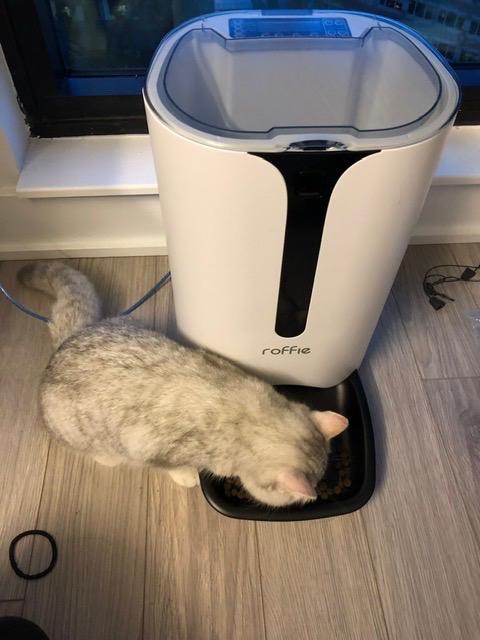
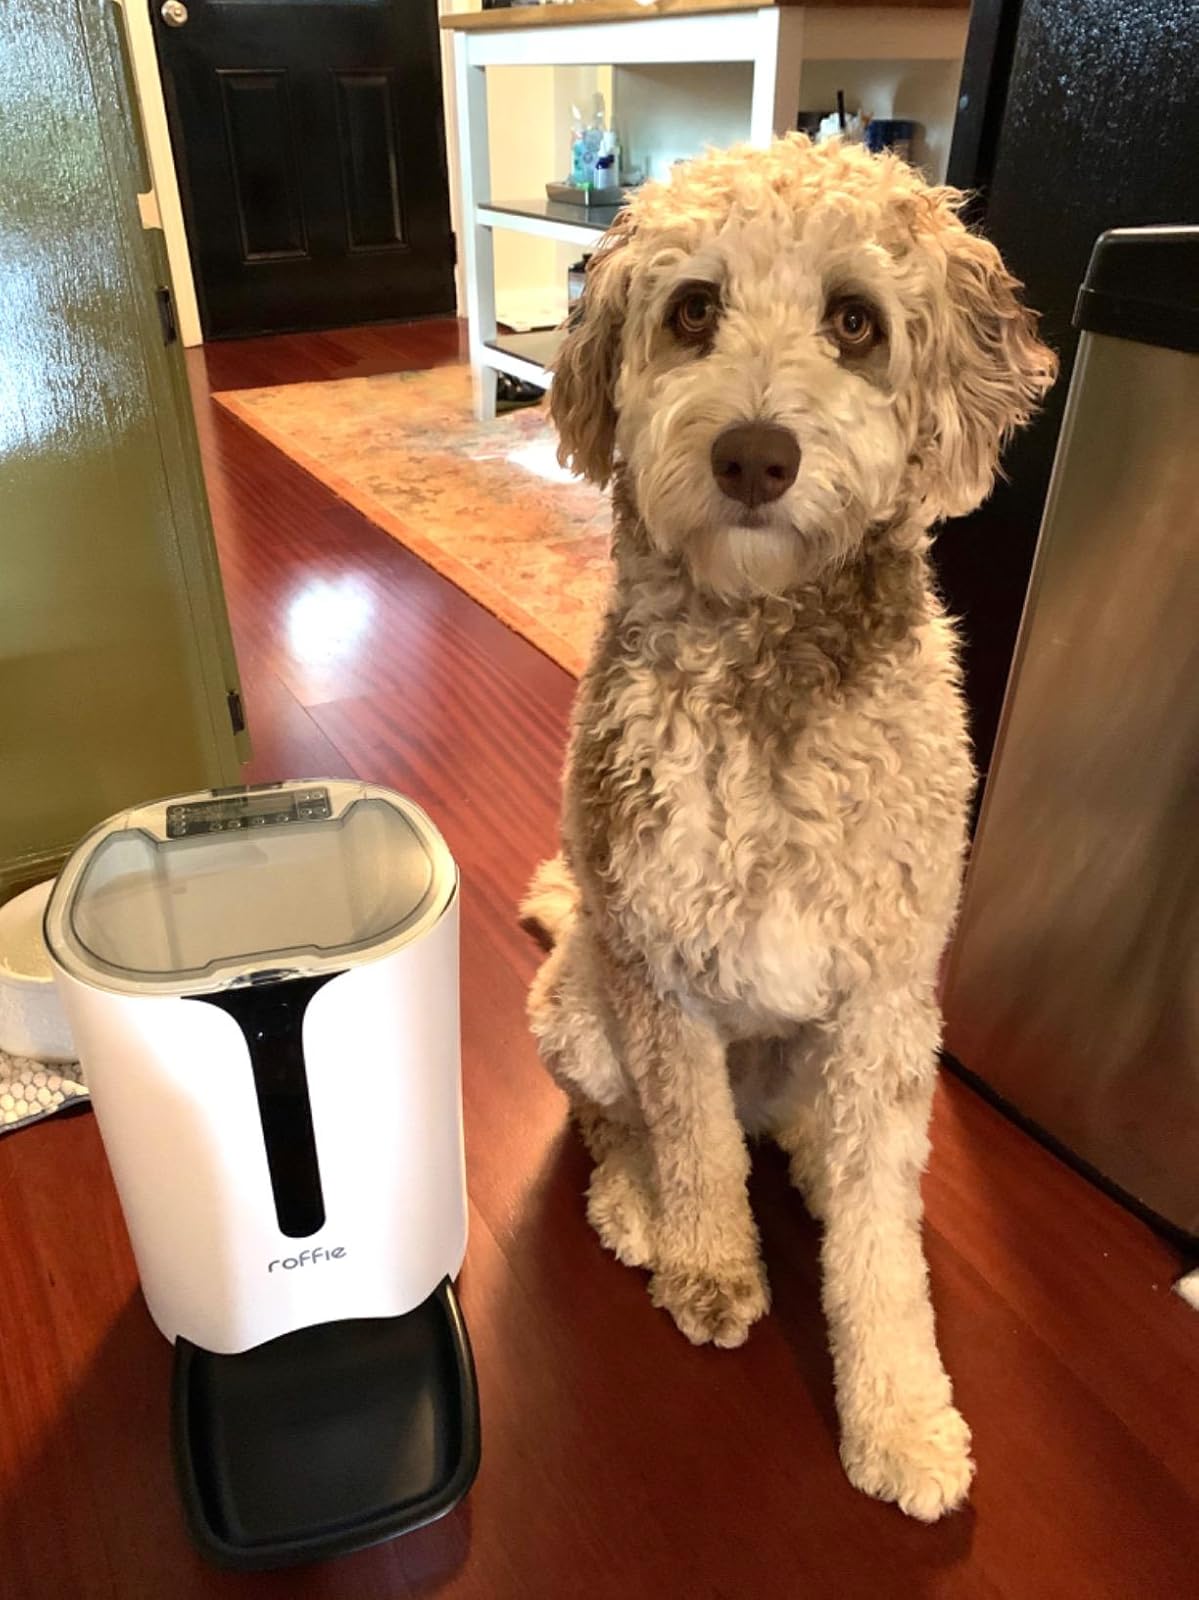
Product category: items_feeder
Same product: yes